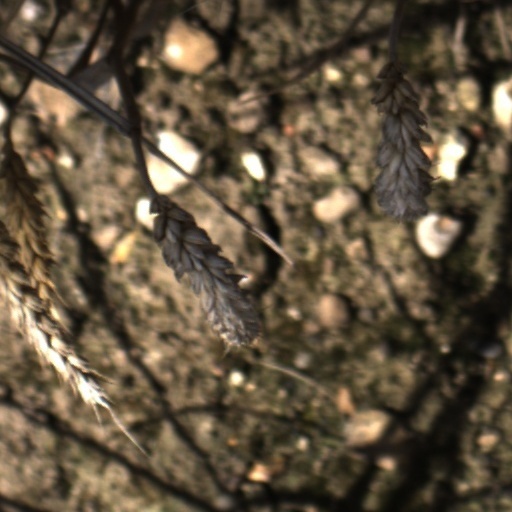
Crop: wheat